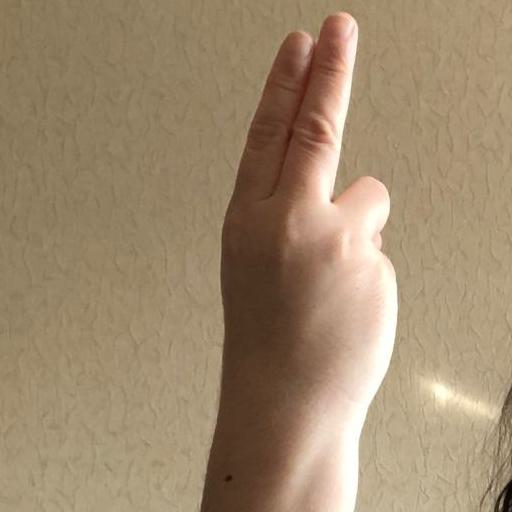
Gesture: two_up_inverted